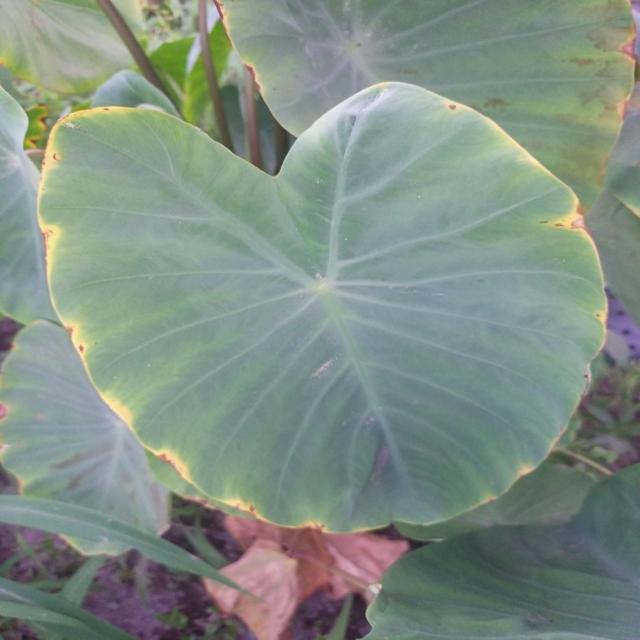
Label: Mid_Blight